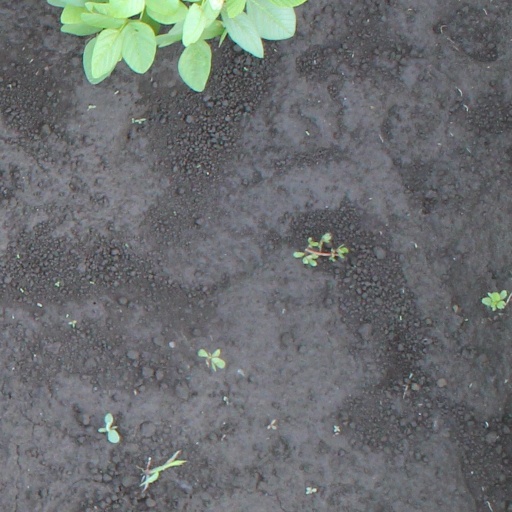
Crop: soybean